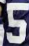
Number: 5